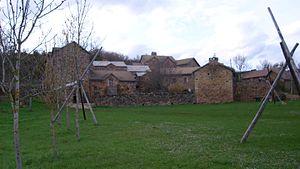
Verrières est une commune française située dans le département de l'Aveyron, en région Occitanie.